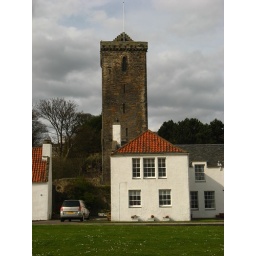
The tower of St. Serf's above a whitewashed house of Pan Ha'